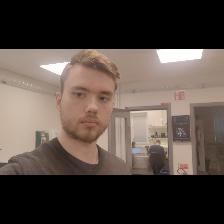
Label: Human